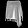
Label: Coat